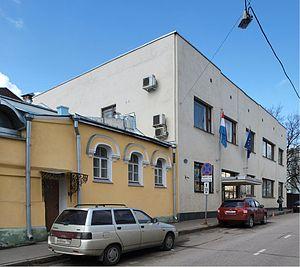
Ceci est une liste des représentations diplomatiques en Russie. En tant que plus grand pays du monde, membre permanent du Conseil de sécurité des Nations Unies, puissance régionale en Europe et en Asie et principal État successeur de l'Union soviétique, la Fédération de Russie accueille une importante communauté diplomatique dans sa capitale, Moscou. Moscou abrite 148 ambassades, de nombreux pays ont également des consulats généraux et des consulats dans tout le pays.